Jeffrey Kuhlman

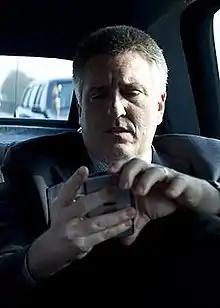
Kuhlman in 2009

Jeffrey Craig Kuhlman (born 1963) is an American medical doctor and former Physician to the President under Barack Obama. He attended medical school at Loma Linda University and completed his residency at Loma Linda University Medical Center.